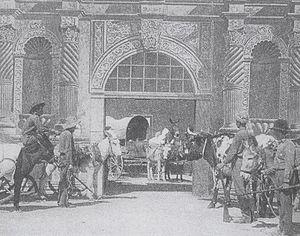
The Immortal Alamo est un film muet américain réalisé par William F. Haddock, sorti en 1911.